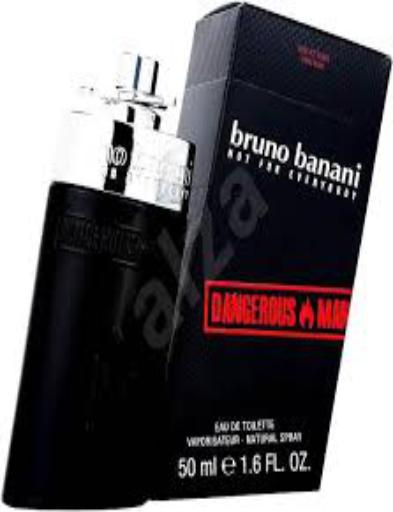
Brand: Bruno Banani
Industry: Necessities